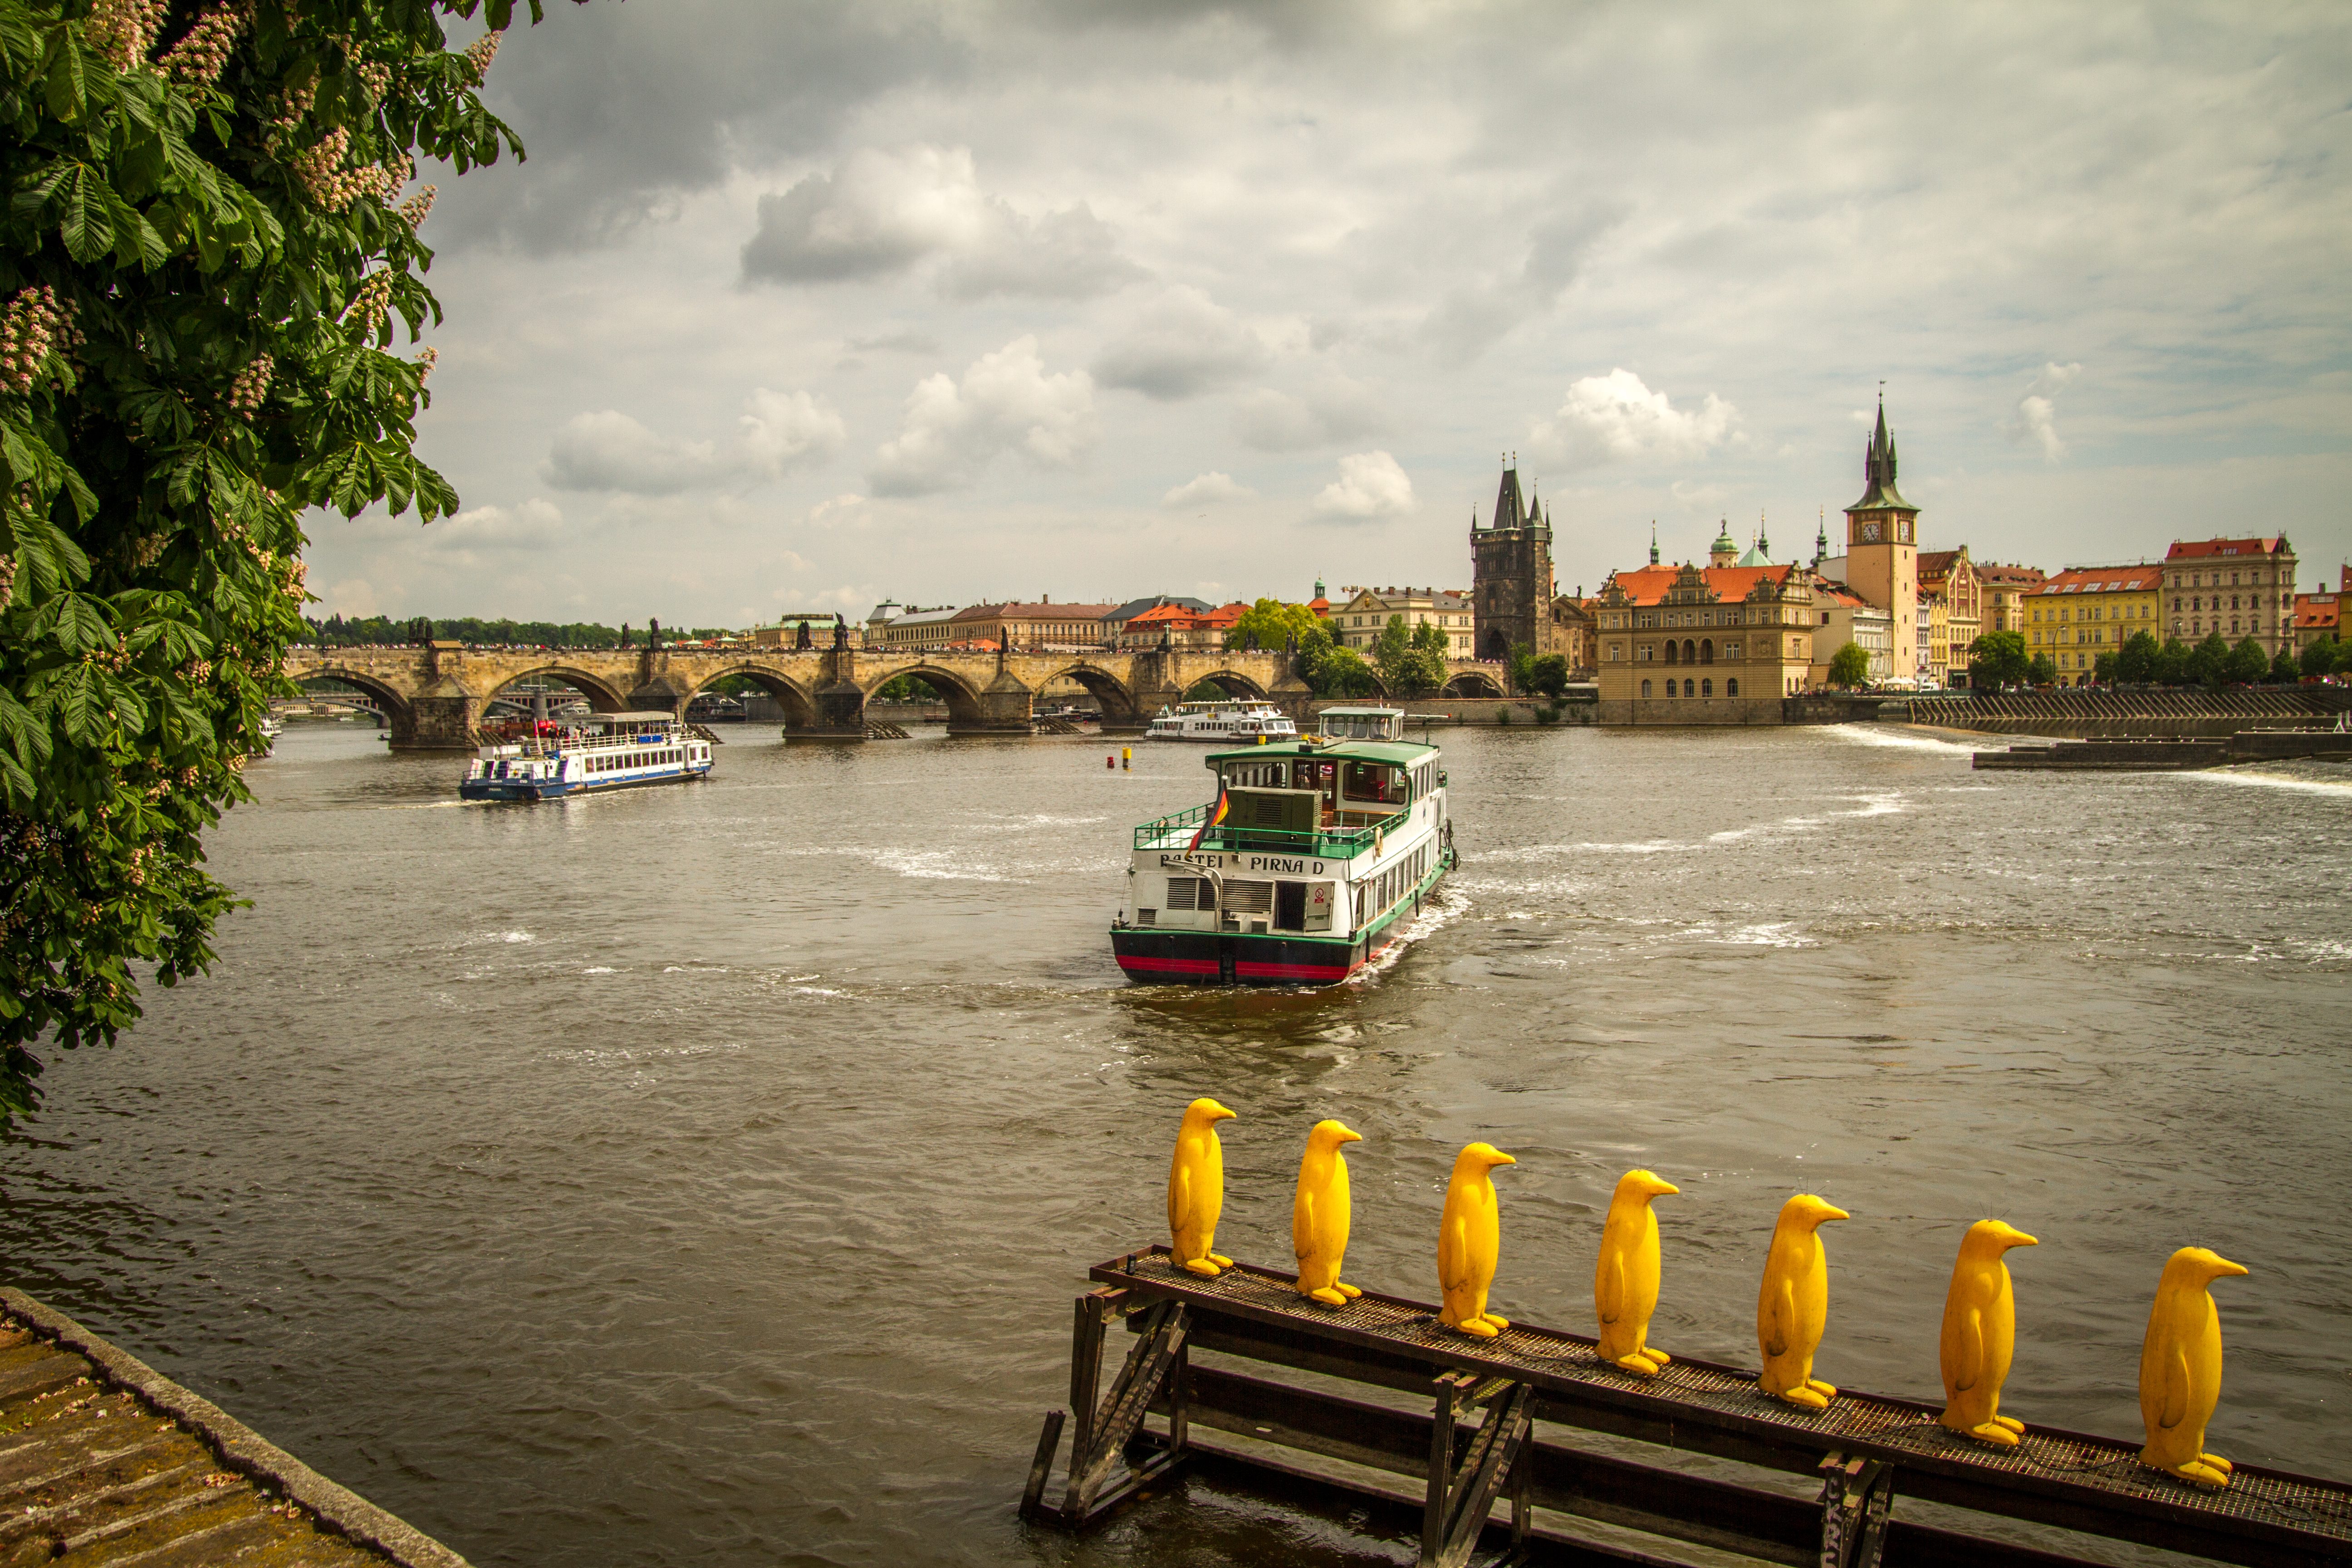
sea, coast, water, architecture, boat, bridge, skyline, morning, town, view, old, city, urban, river, canal, cityscape, panorama, vacation, travel, europe, vehicle, bay, harbor, sightseeing, prague, tourism, waterway, outdoors, buildings, boating, praga, republic, karluv, most, charles, vltava, czech, praha